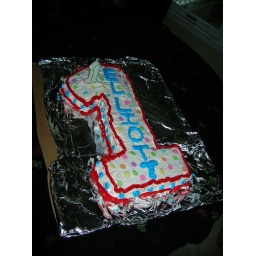
Mommy slaved over the icing bag for this...interestingly decorated cake